Bob Hite

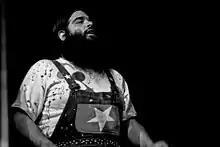
Hite in 1974

Robert Ernest Hite (February 26, 1943 – April 5, 1981) was an American musician who was the co-lead vocalist of the blues rock band Canned Heat from 1965 to his death in 1981. His nickname was "The Bear".